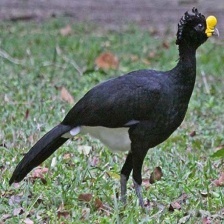
Species: WATTLED CURASSOW
Scientific name: CRAX GLOBULOSA